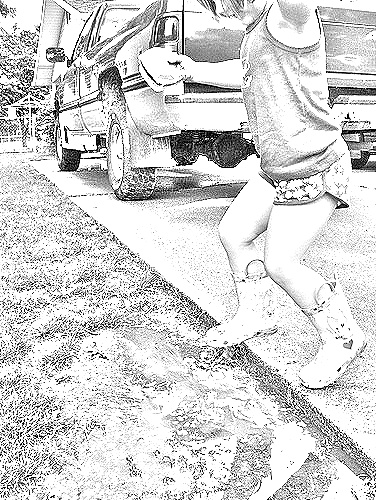
Portrait style: Sketch Portrait